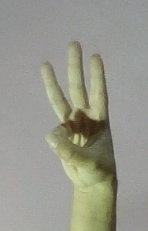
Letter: thaa